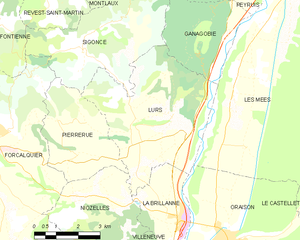
Carte des communes françaises: Lurs
Lurs est une commune française, située dans le département des Alpes-de-Haute-Provence en région Provence-Alpes-Côte d'Azur. Le nom des habitants de Lurs est Lursiens.